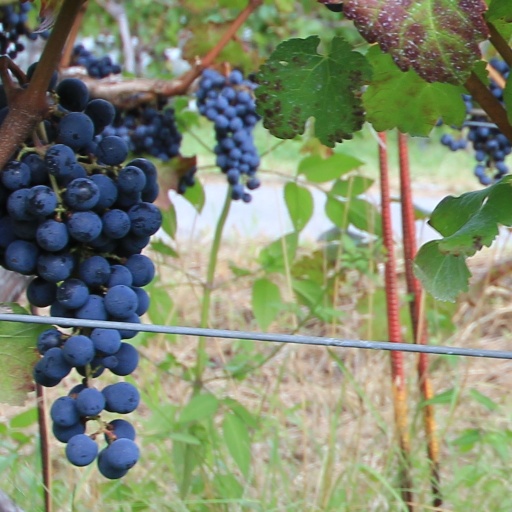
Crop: grape